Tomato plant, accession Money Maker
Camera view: horizontal (90 deg, fisheye); turntable rotation: 330 degrees
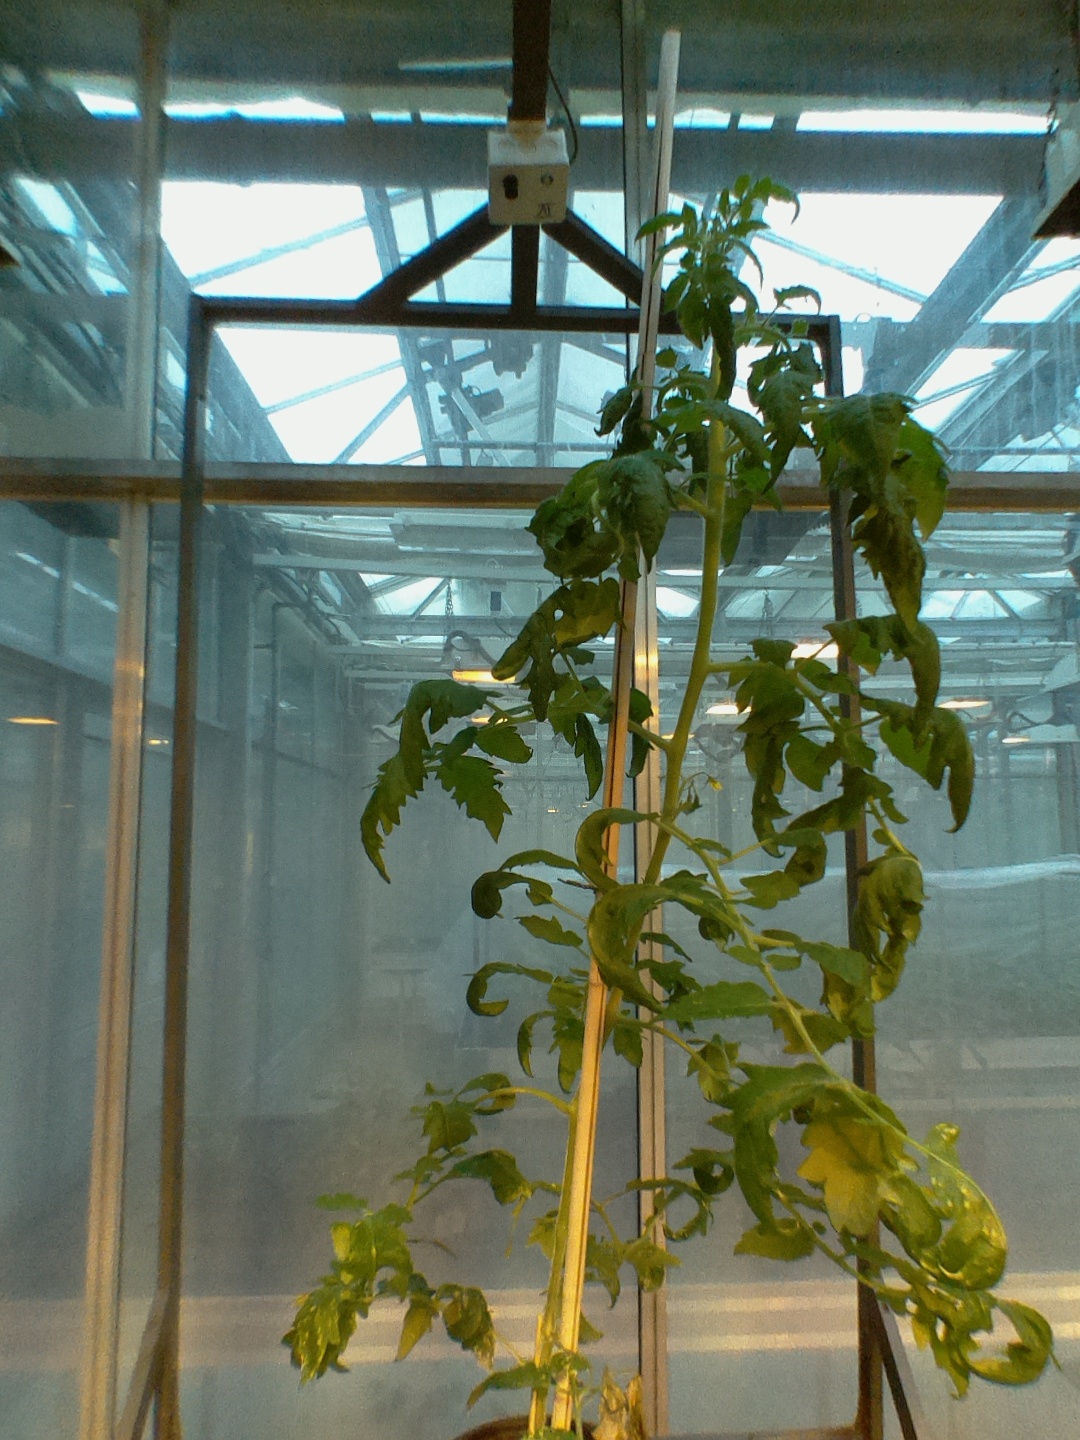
BBCH growth stage 67: Full flowering, 70%-80% of flowers open, more petals falling